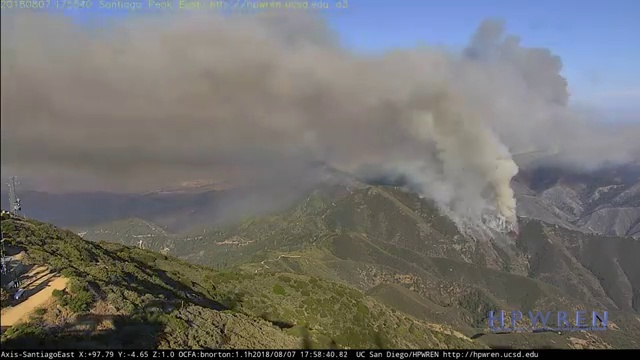
Fire: no
Smoke: yes